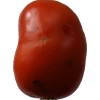
Label: tomato